Thermohaline staircase

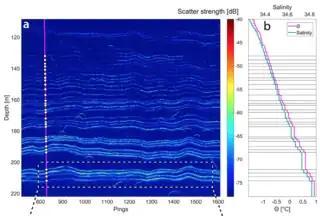
Acoustic observations of a diffusive staircase in the Arctic Ocean. (a) Processed echogram with layer depths derived from the echogram scatter strength (white circles). (b) Vertical potential temperature with reference at the surface formula_39 and salinity profiles with black horizontal lines indicating the depth of the individual layers identified in the echogram.

Two types of staircases exist: salt-fingering staircases, where both temperature and salinity of the mixed layers decrease with pressure (and therefore with depth); and diffusive staircases, where both temperature and salinity of the mixed layers increase with pressure (so with depth).